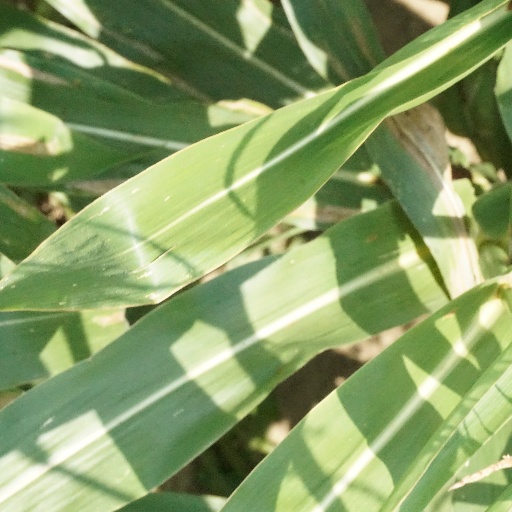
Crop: maize; corn